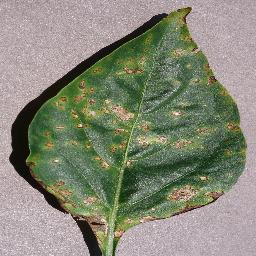
Label: Pepper,_bell___Bacterial_spot